HMS Curacoa (D41)

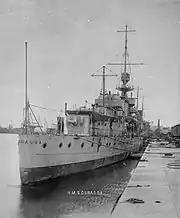
Stern view of "Curacoa" in 1918, showing the aft six-inch gun

"Curacoa" was ordered in March–April 1916 as part of the Repeat War Programme. She was the fourth ship of her name to serve in the Royal Navy and named to commemorate the capture of the Dutch island of Curaçao in 1807. The ship was laid down at Pembroke Royal Dockyard on 13 July. She was launched on 5 May 1917 and completed on 18 February 1918. Her first commander was Captain Barry Domvile. On commissioning, "Curacoa" became flagship of the 5th Light Cruiser Squadron, part of the Harwich Force, serving there for the rest of the war. In association with John Cyril Porte's birthday and a medal ceremony at RNAS Felixstowe, her crew was inspected by King George V at Harwich on 26 February. From June onwards, she participated in reconnaissance sweeps ordered by Rear-Admiral Reginald Tyrwhitt, commander of the Harwich Force. Sometime in 1918, a pair of 2-pounder (40 mm) Mk II "pom-pom" light AA guns were installed.